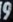
Number: 9